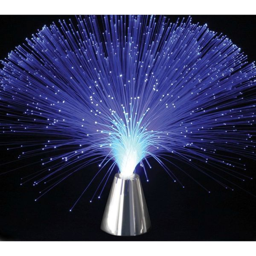
invention , found adds an out of this world feel to a space themed party or sleepover !